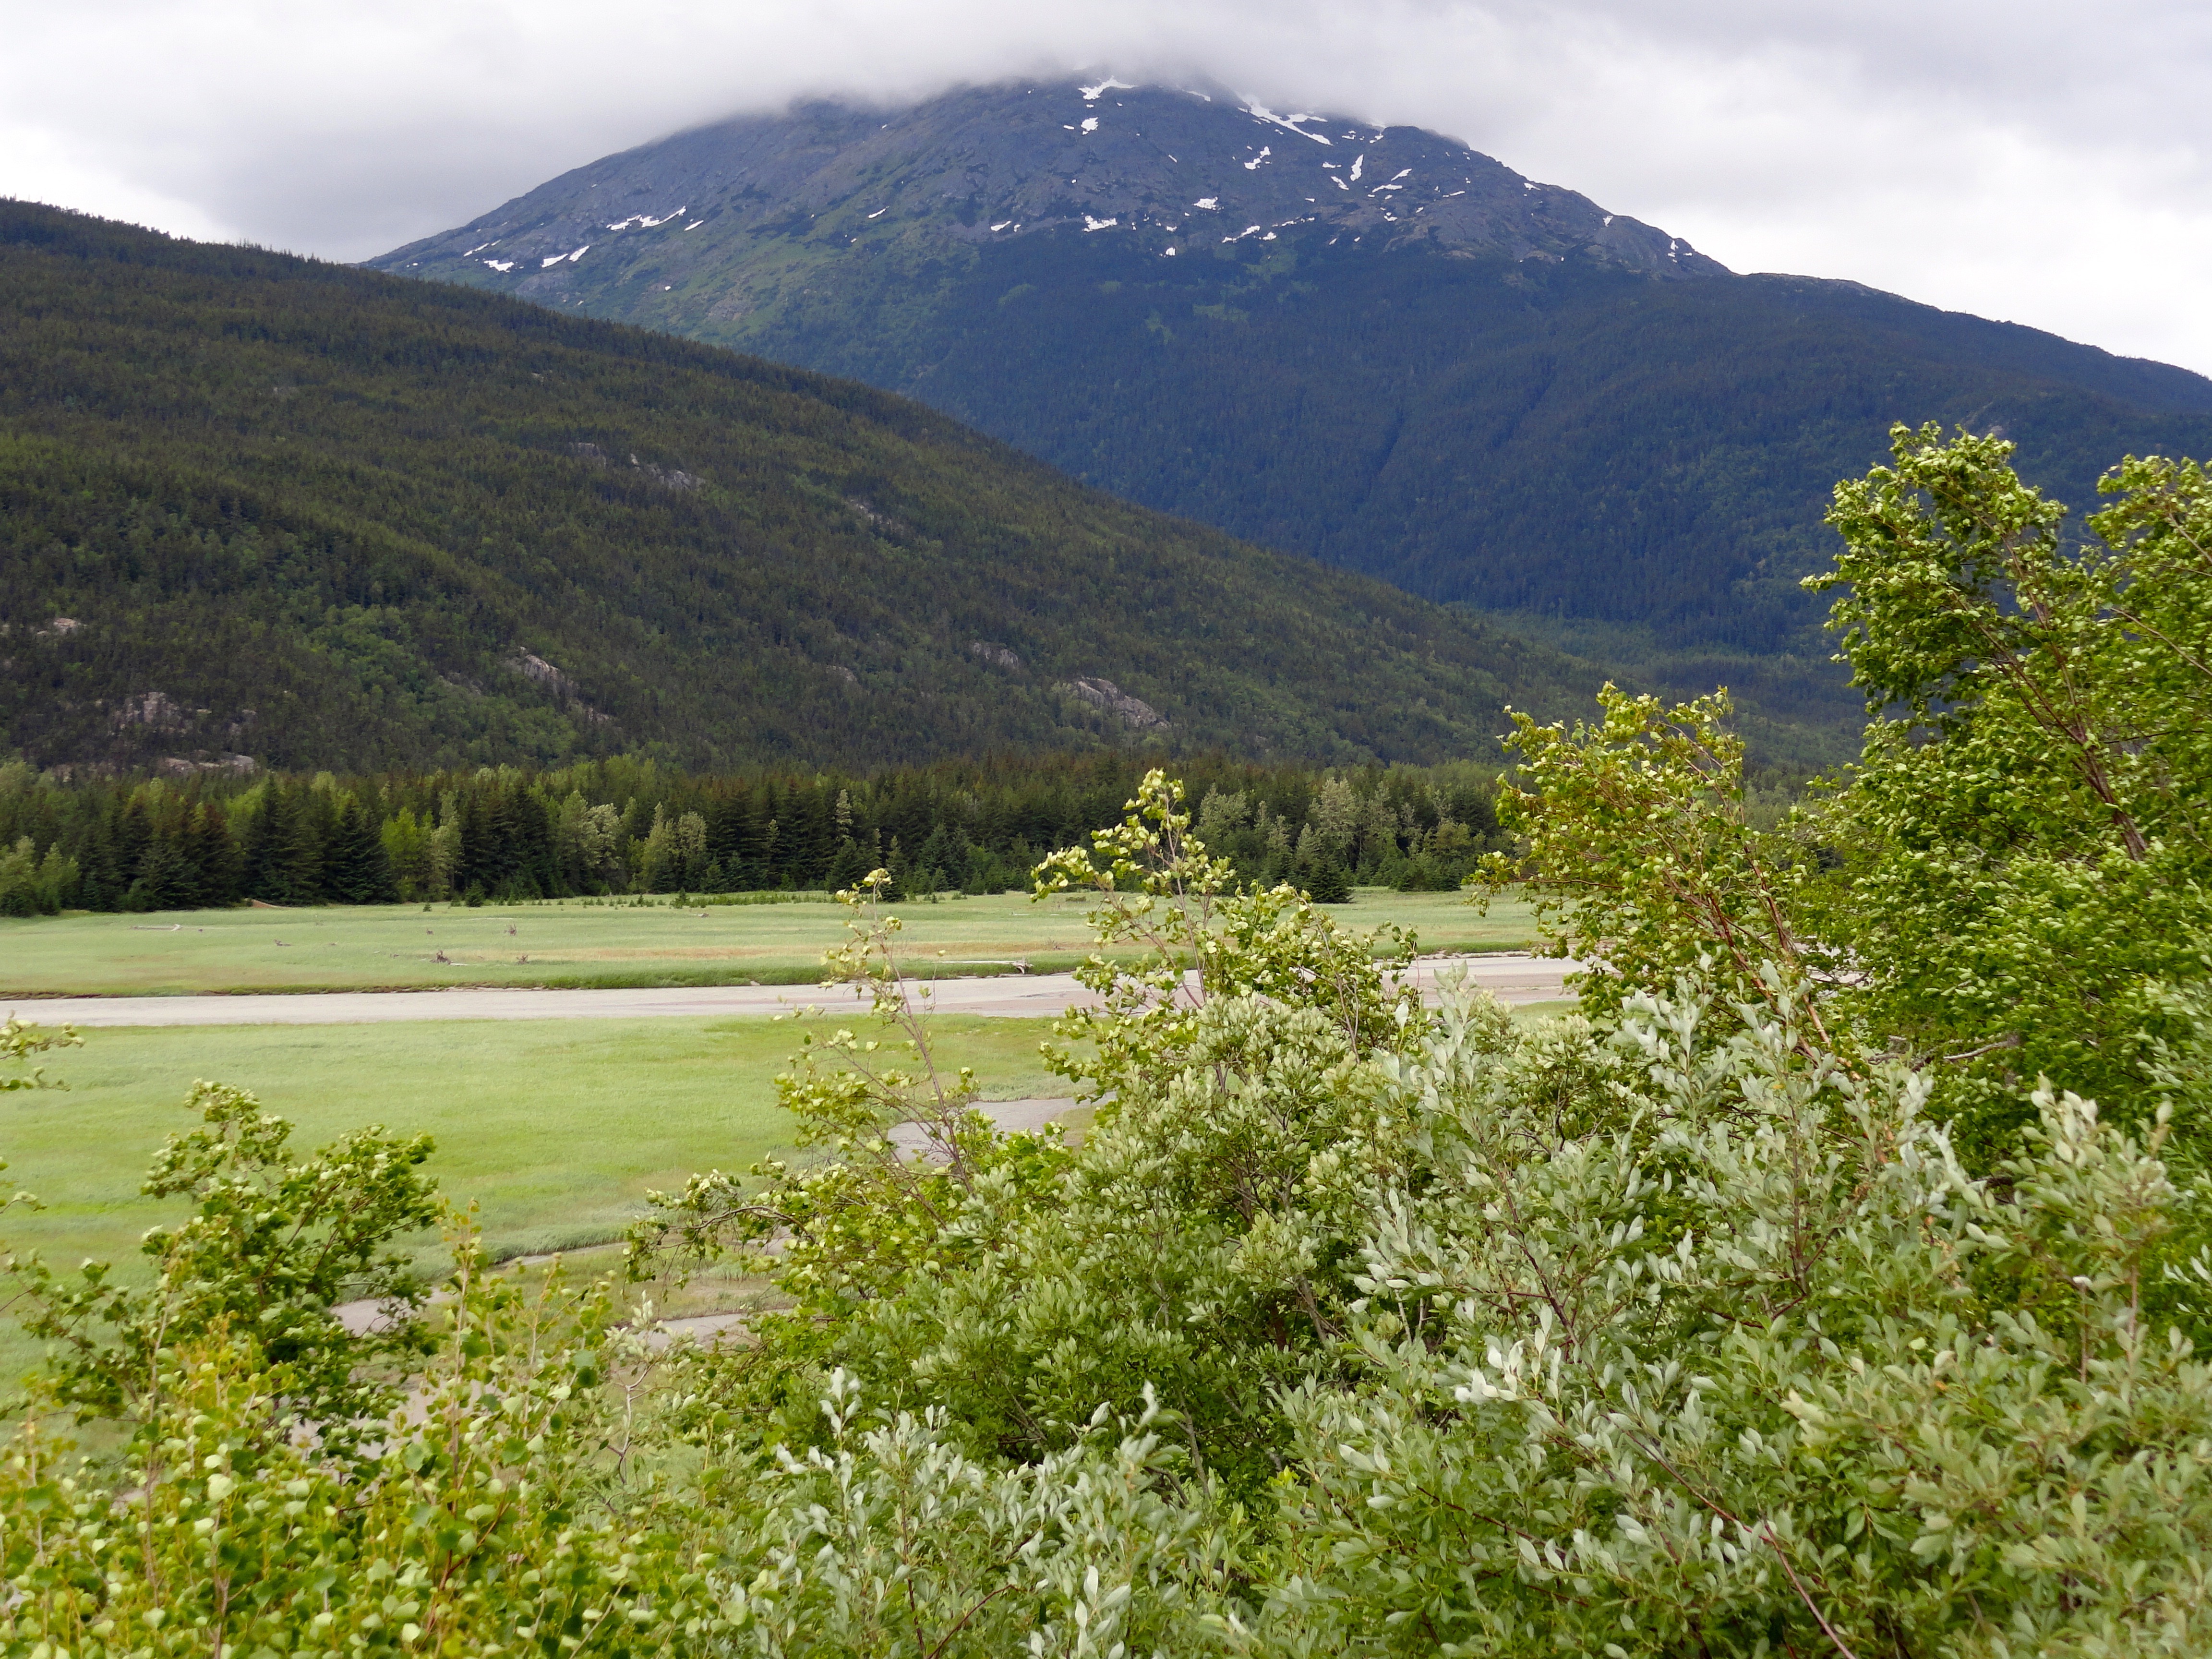
landscape, wilderness, walking, mountain, snow, meadow, hill, flower, lake, valley, mountain range, scenic, reservoir, highland, ridge, clouds, alps, grassland, plateau, fell, habitat, alaska, loch, ecosystem, rural area, landform, mountain pass, natural environment, geographical feature, mountainous landforms, alaska scenery